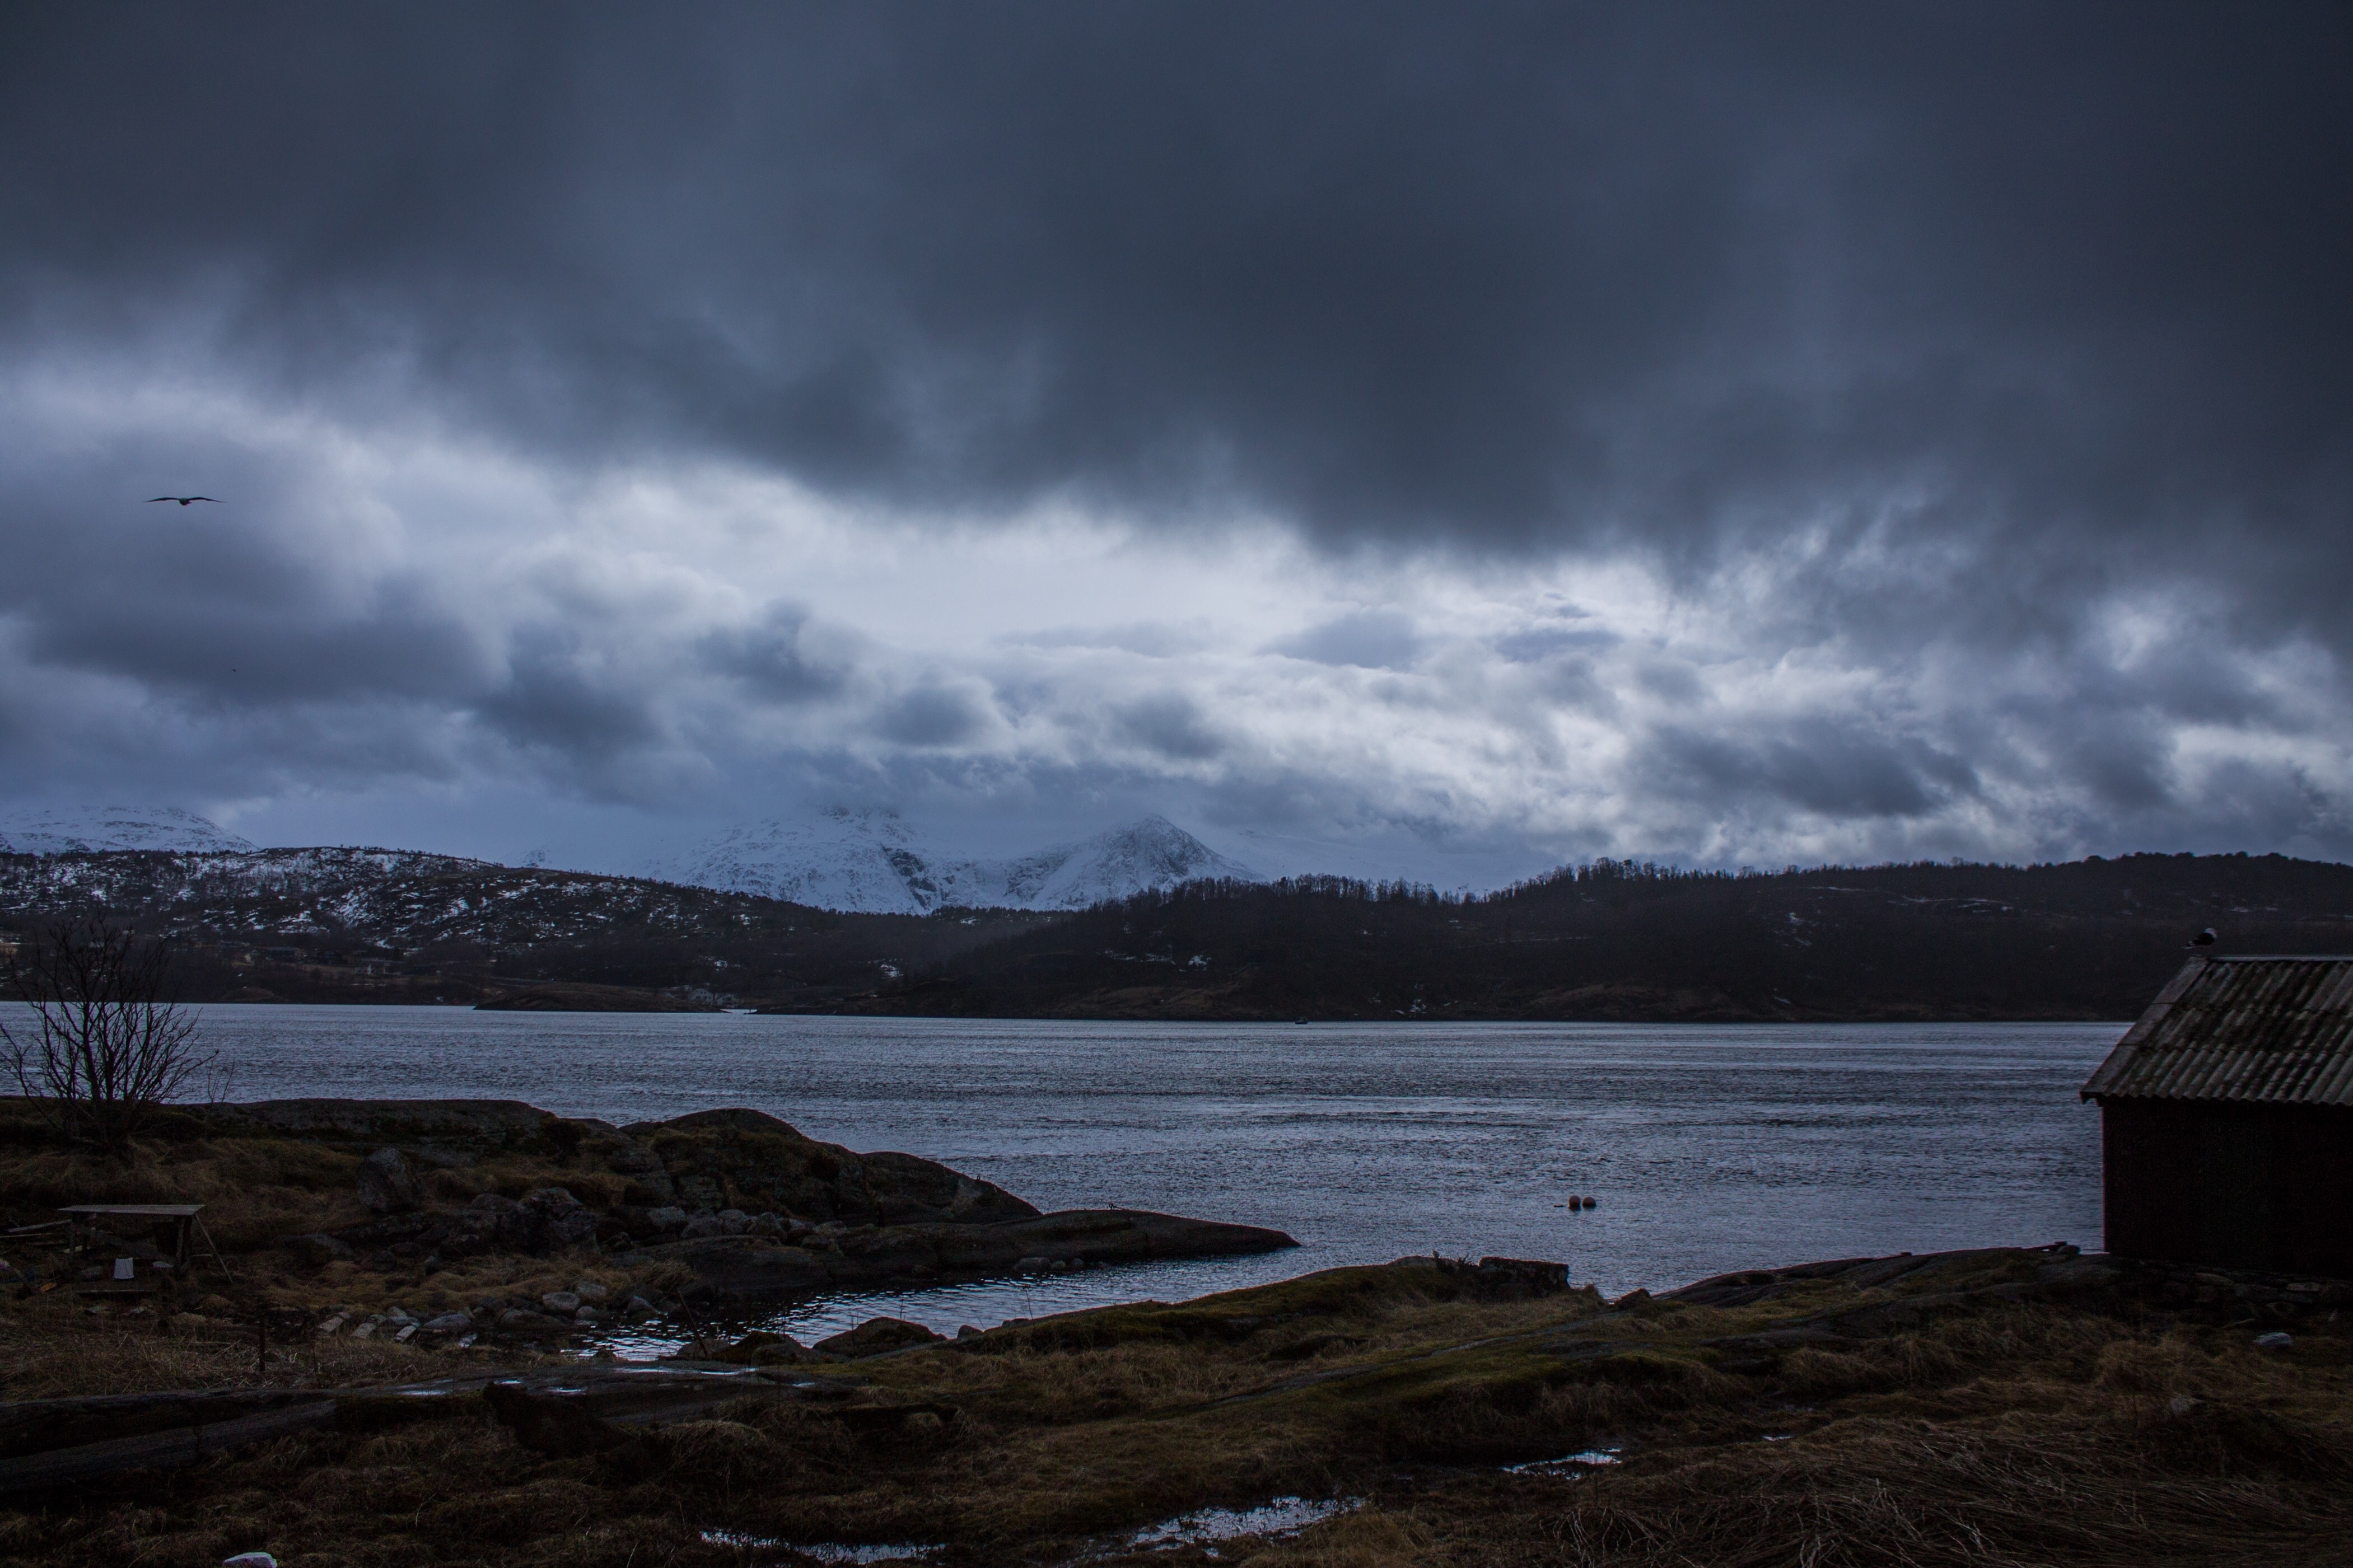
landscape, sea, coast, nature, ocean, horizon, mountain, snow, cloud, sky, sunset, sunlight, morning, wave, lake, dawn, dusk, evening, reflection, weather, storm, darkness, loch, meteorological phenomenon, atmospheric phenomenon